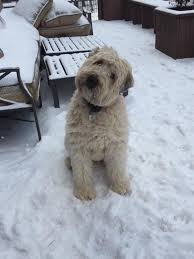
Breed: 235-n000090-soft_coated_wheaten_terrier